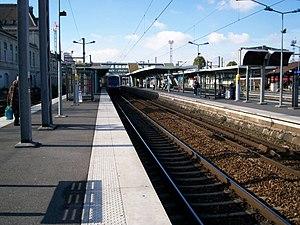
La gare de Pantin est une gare ferroviaire française de la ligne de Paris-Est à Mulhouse-Ville, située sur le territoire de la commune de Pantin, dans le département de la Seine-Saint-Denis, en région Île-de-France.